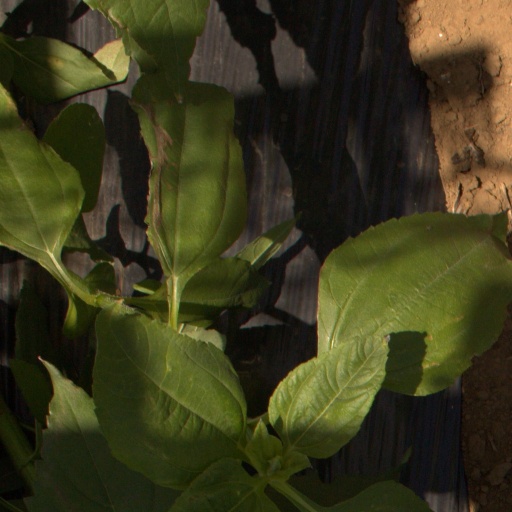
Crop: Jerusalem artichoke